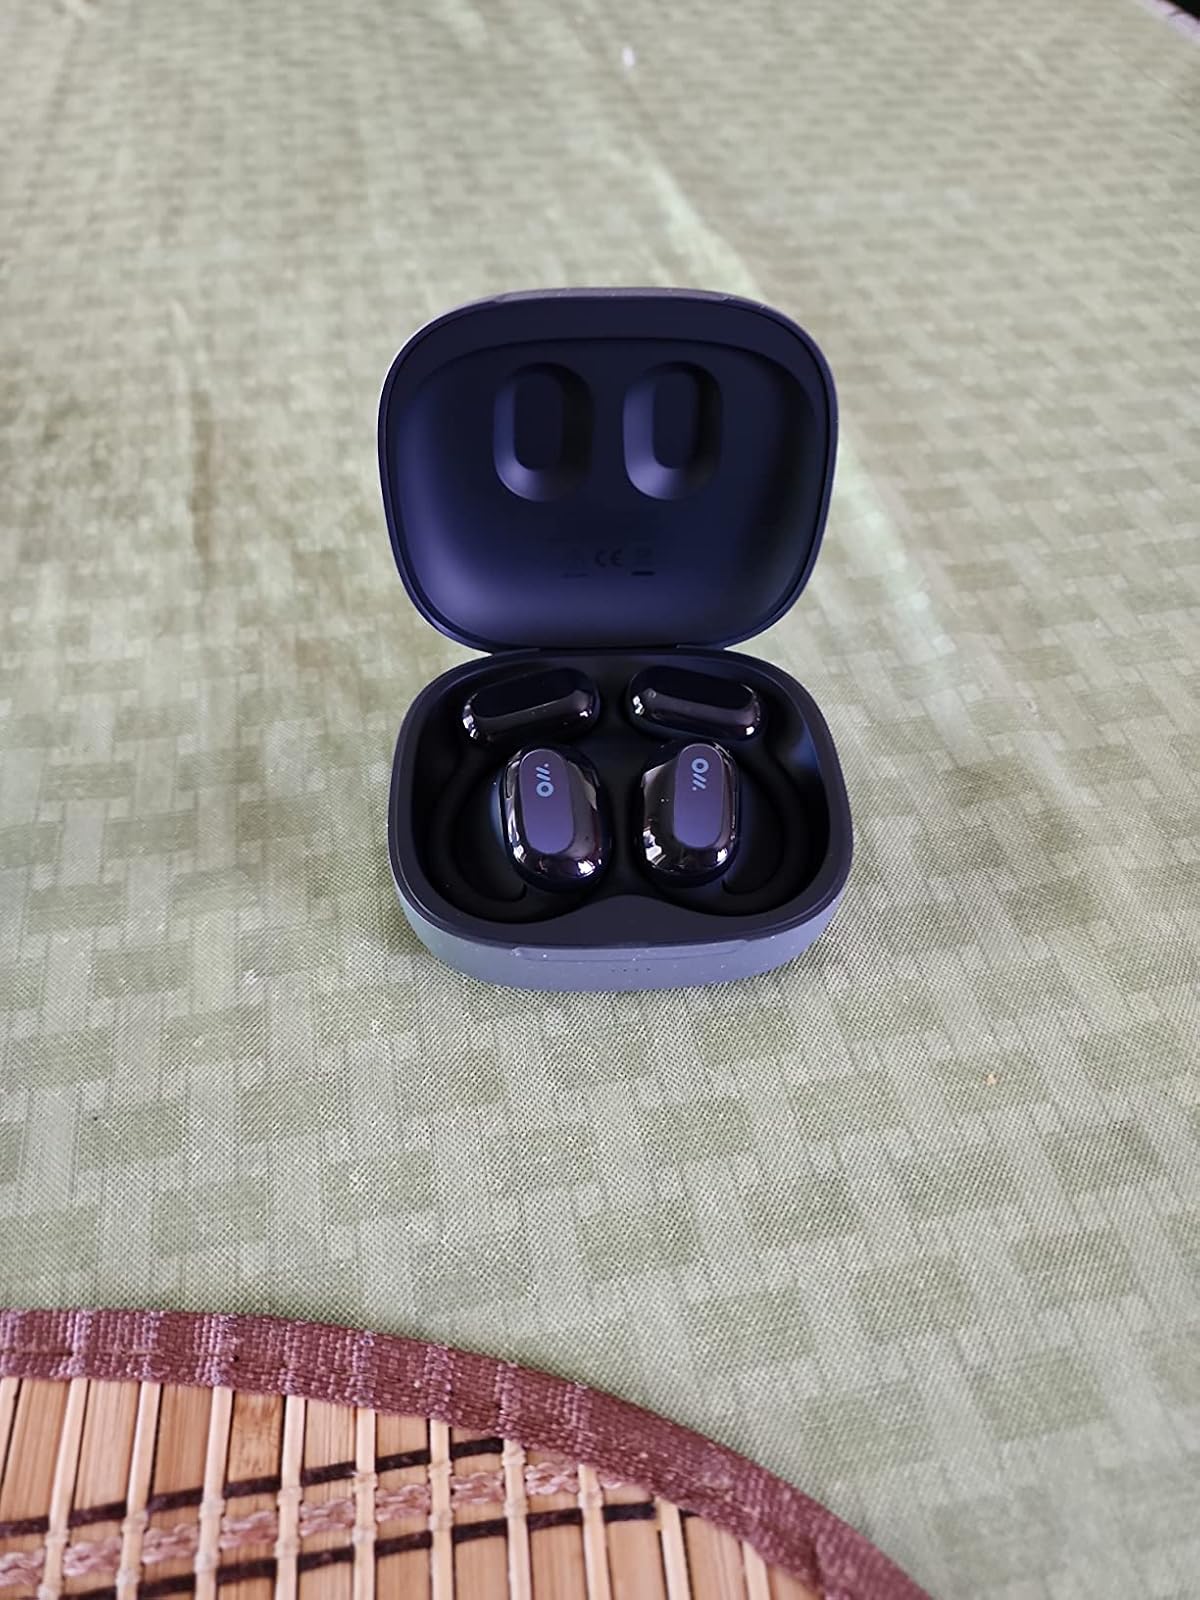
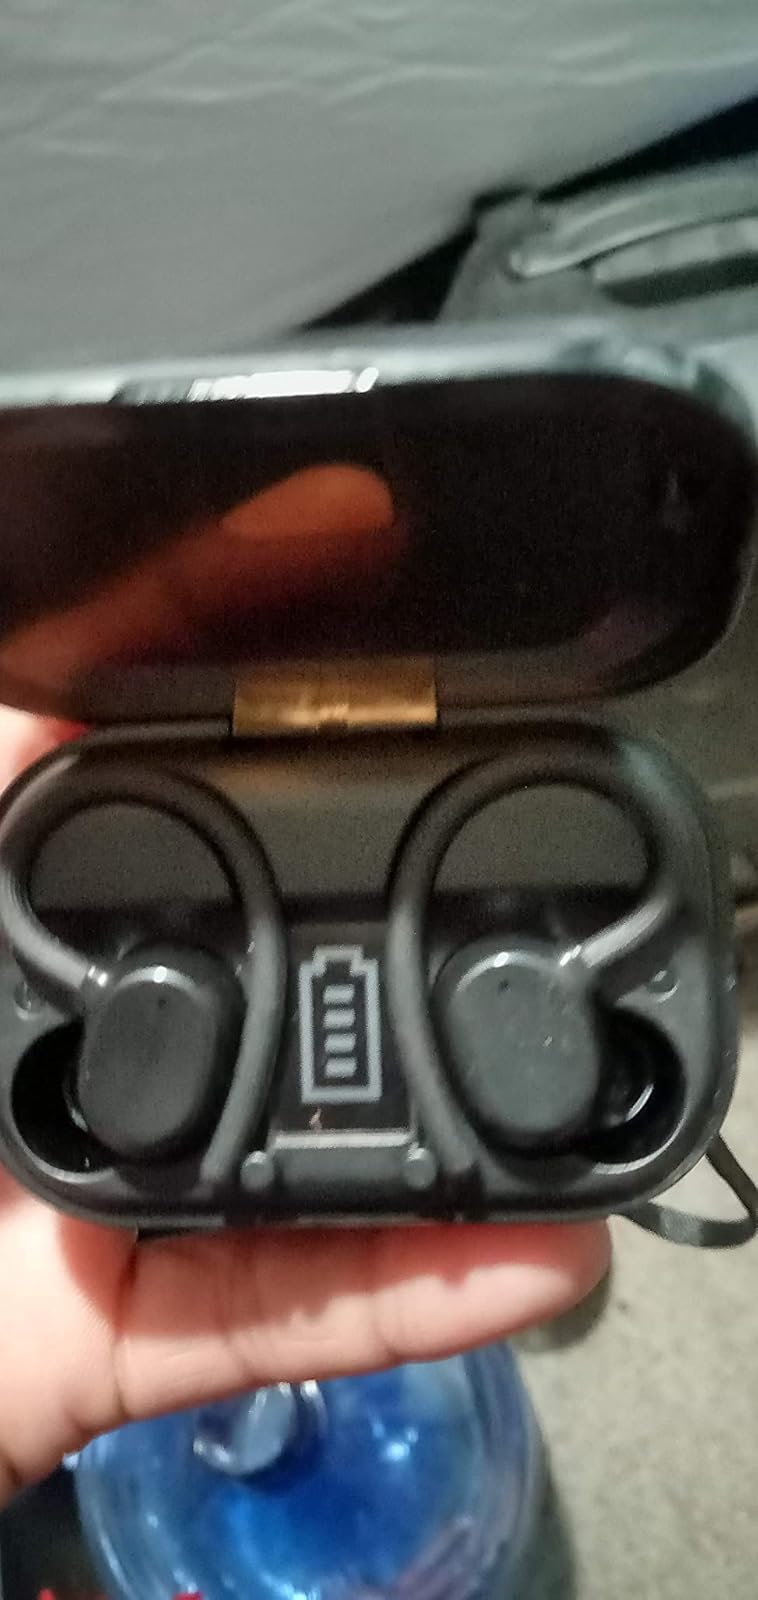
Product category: earbuds
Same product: no